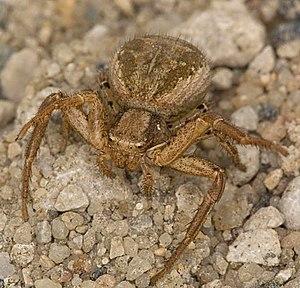
Xysticus est un genre d'araignées aranéomorphes de la famille des Thomisidae.